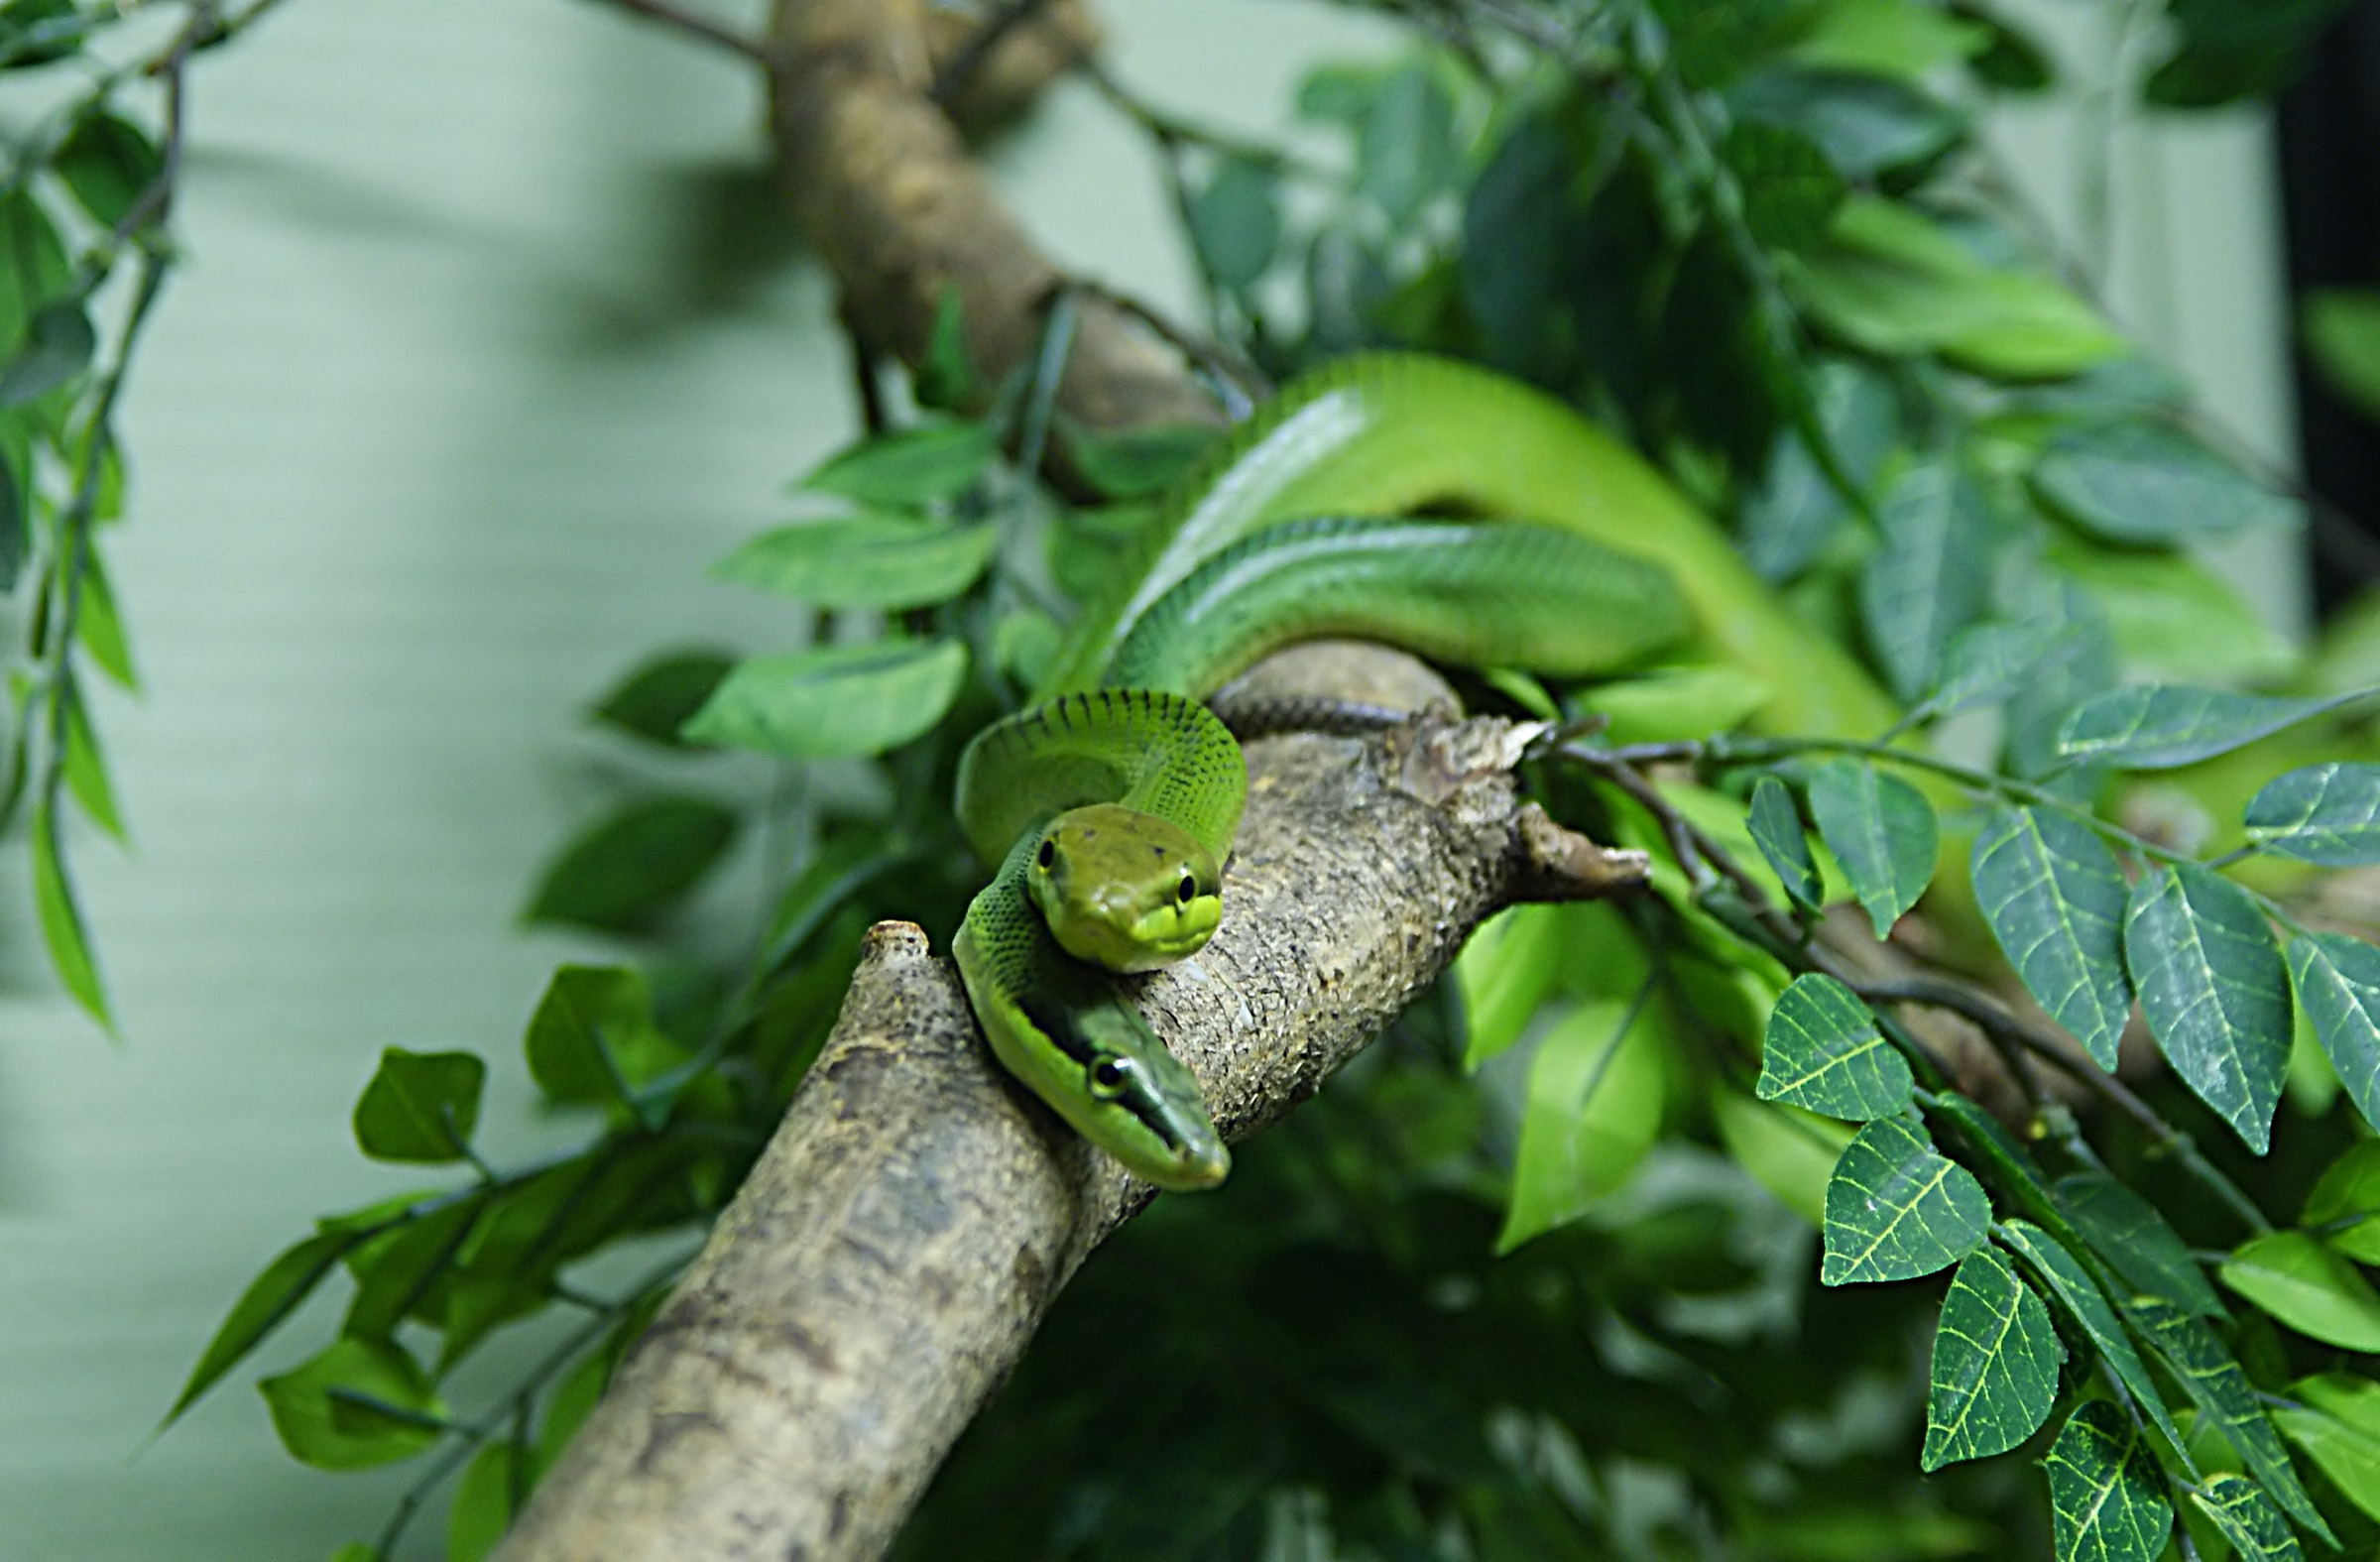
branch, wildlife, green, jungle, botany, reptile, fauna, lizard, publicdomain, rainforest, snake, vertebrate, redtailedratsnake, scaled reptile